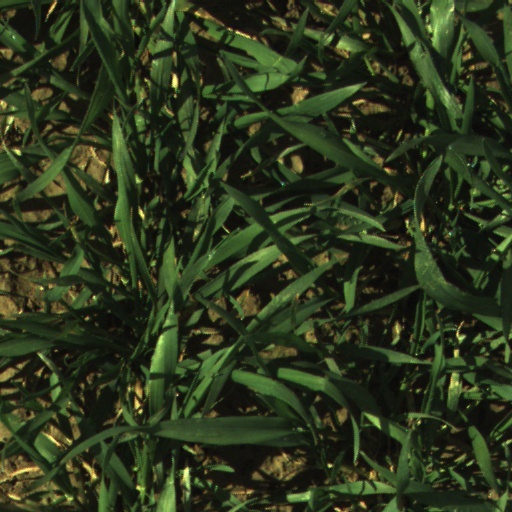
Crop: wheat